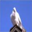
Label: bird